Love & π

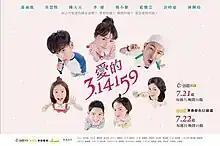
Promotional poster

Love & π is a 2018 Taiwanese television series created and produced by EBC. It stars Ivy Shao, Ben Wu, and as the main cast. Filming began on 28 May 2018 and ended on 4 November 2018. It was first broadcast on 21 July 2018 on EBC and aired every Saturday night from 10pm to 11.30pm.